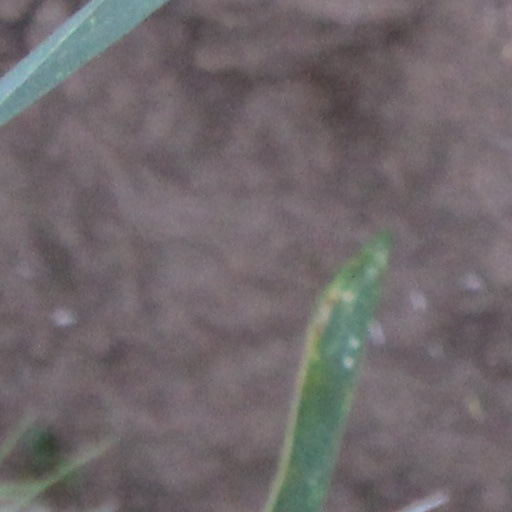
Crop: wheat